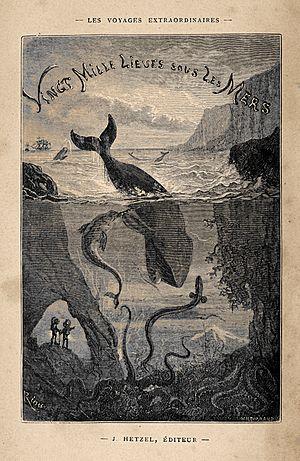
Vingt Mille Lieues sous les mers est un roman d'aventures de Jules Verne, paru en 1869-1870.